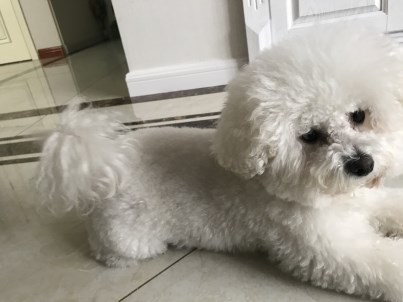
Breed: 3083-n000117-Bichon_Frise